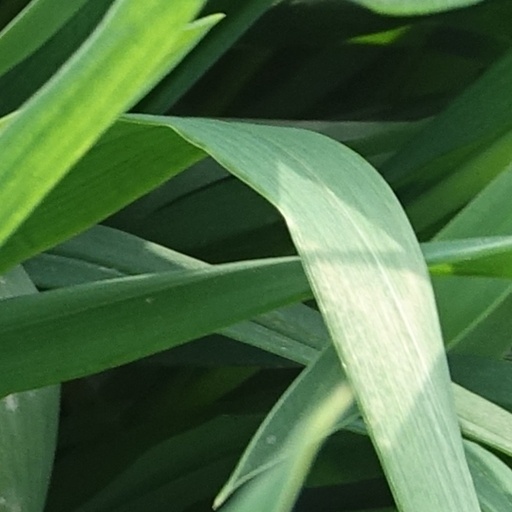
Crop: wheat